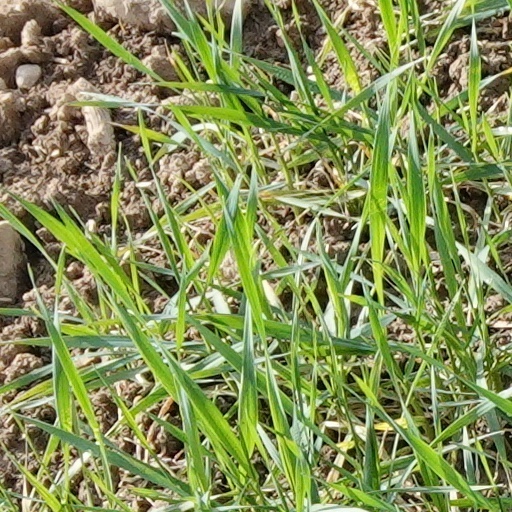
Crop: wheat